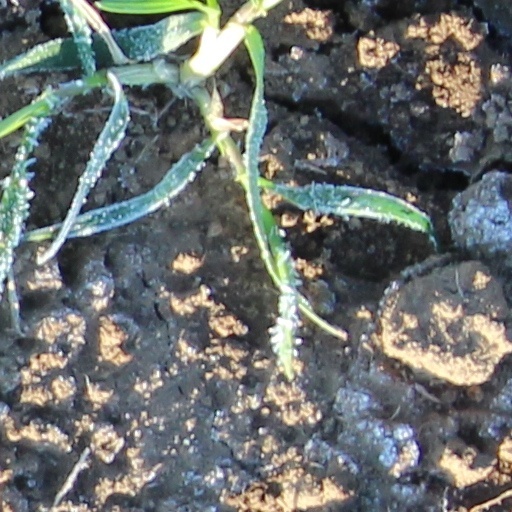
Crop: wheat